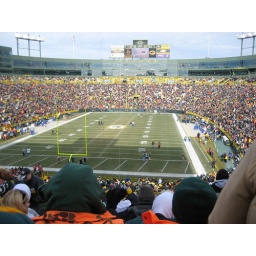
Not a bad seat in the house